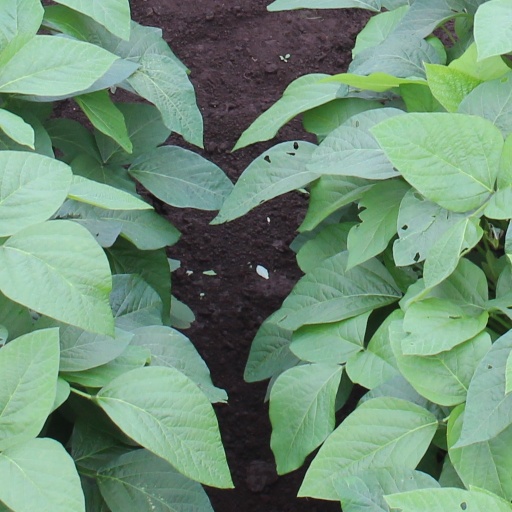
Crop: soybean